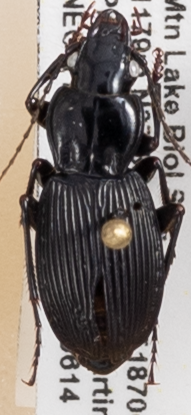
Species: Pterostichus lachrymosus
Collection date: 2022-06-14
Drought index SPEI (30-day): -0.03
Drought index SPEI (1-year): -1.01
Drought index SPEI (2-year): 0.1